Lifeboats of the Titanic

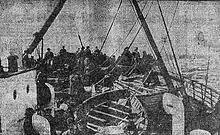
"Titanic" lifeboats on the deck of the "Carpathia" on the morning of the "Titanic" disaster.

By the time Collapsible Boat D was launched at 2:05 A.M., there were still 1,500 people on board "Titanic" and only 47 seats in the lifeboat. Crew members formed a circle around the boat to ensure that only women and children could board. It was launched under the supervision of Wilde and Lightoller. Collapsible Boat D was the last boat to be launched from "Titanic"; the rest were washed off the deck. Four-year-old Michael Joseph Yusuf, who was earlier separated from his mother and sister, was placed in the lifeboat by crew members. Two small boys were brought through the cordon by a passenger calling himself "Louis Hoffman". His real name was Michel Navratil; he was a Slovak tailor who had kidnapped his sons from his estranged wife and was taking them to the United States. He did not board the lifeboat and died when the ship sank. The identity of the children, who became known as the ""Titanic" Orphans", was a mystery for some time after the sinking and was only resolved when Navratil's wife recognised them from photographs that had been circulated around the world. The three boys were the last children to be rescued in a lifeboat. The elder of the brothers, Michel Marcel Navratil, was the last living male survivor of the disaster. First-Class passenger Archibald Gracie began escorting female passengers to the front of the ship. After spotting passengers Caroline Brown and Edith Evans together, he took them to the lifeboat – one on each arm. First-Class passenger Edith Evans gave up her place in the lifeboat to Caroline Brown, who became the last passenger to enter a lifeboat from the davits. Evans tried to get in but fumbled as she could not reach over the gunwale, deciding to stay on the boat to wait and board another collapsible lifeboat. Evans became one of only four First-Class women to perish in the disaster.